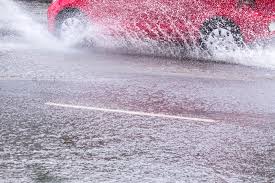
Weather: rain or strom